Radio Bikini

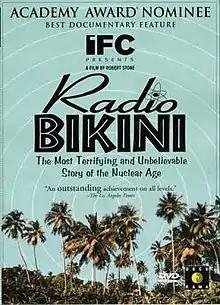
DVD cover

Radio Bikini is a 1988 American documentary film directed by Robert Stone. It was nominated for an Academy Award in 1988 for Best Documentary Feature. It was later aired on the PBS series "The American Experience".